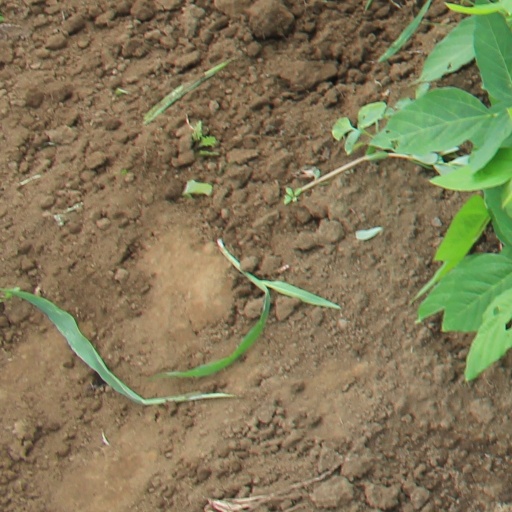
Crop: soybean